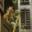
Label: cat